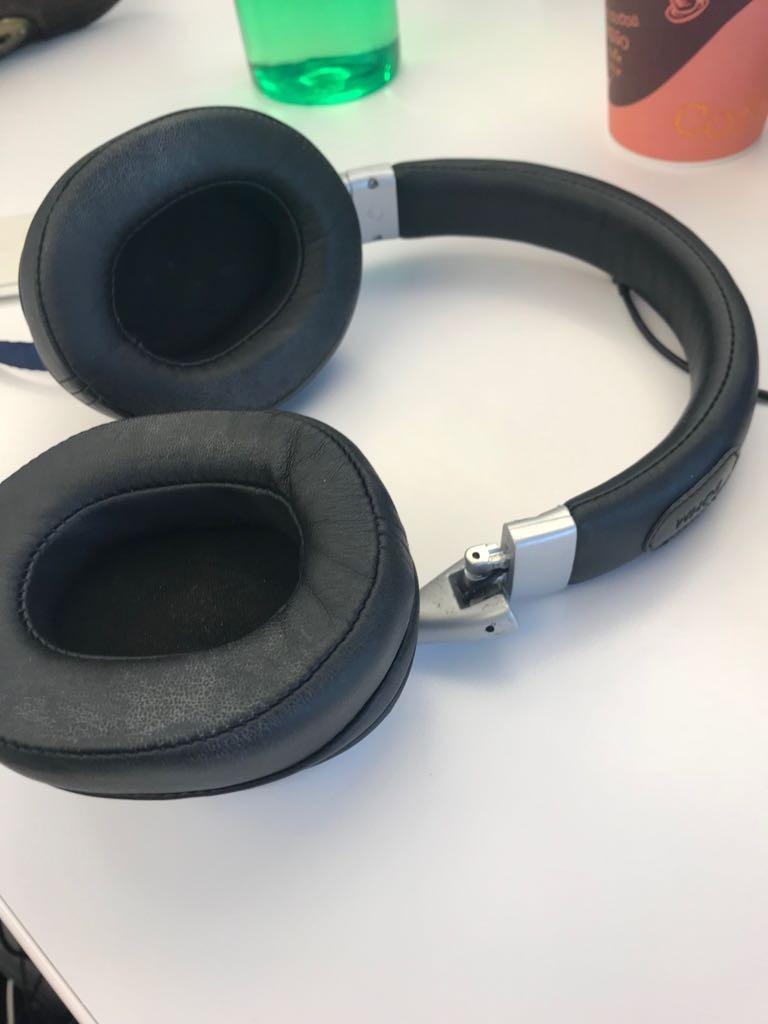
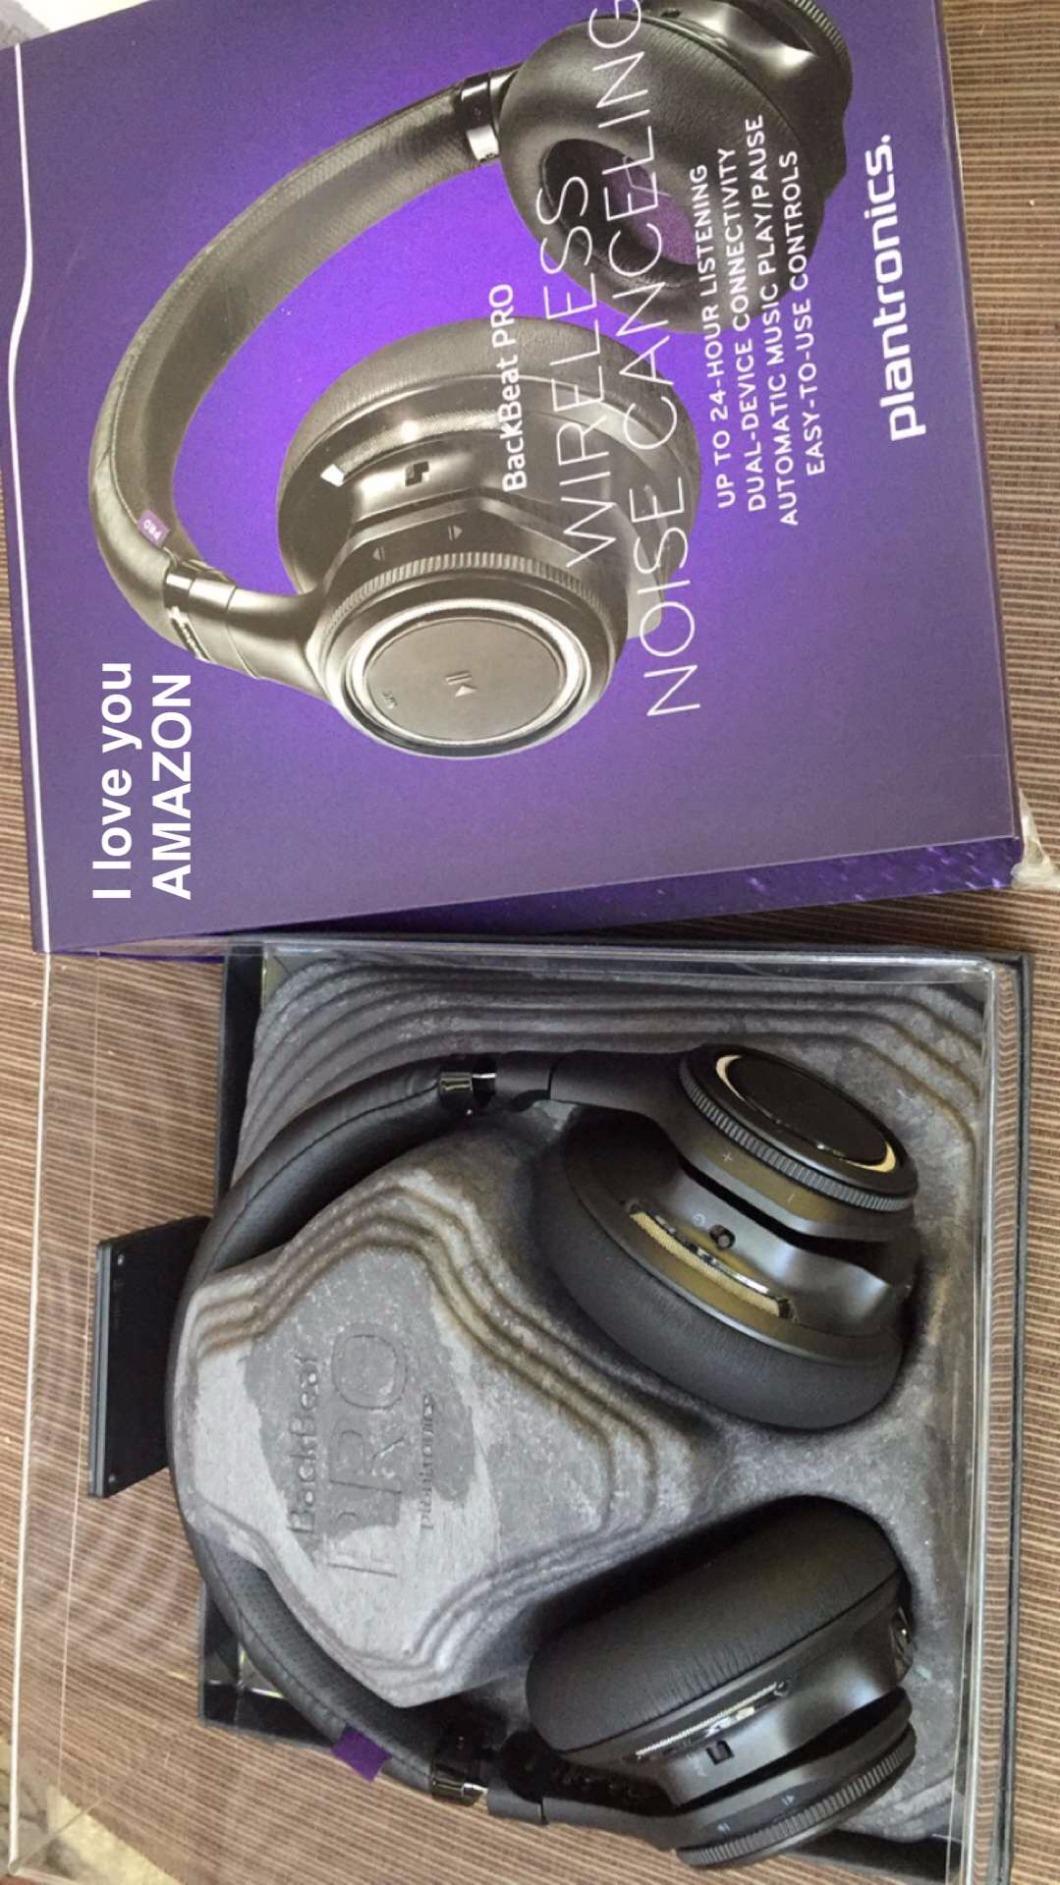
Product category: headphones
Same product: no